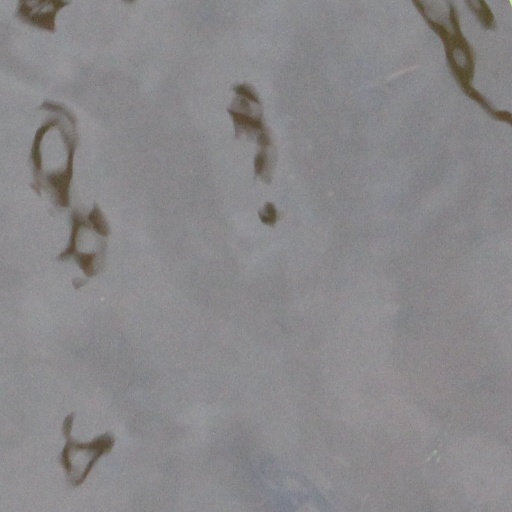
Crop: rice